Battle of Hannut

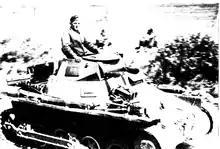
Panzer I Ausf. A during the invasion of Belgium.

The entire Cavalry Corps (France) had a total of 520 tanks: 176 SOMUA S35s, 172 Hotchkiss H35s, 66 AMR 35s + 66 H35s and 88 P 178s, including the organic matériel reserve.